Mosaic protein

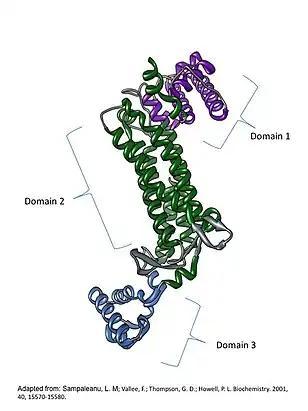
A protein with 3 functional domains

A mosaic protein is a protein that is made up of different protein domains, giving the protein multiple functions. These proteins have quaternary structures, as they are made up of multiple tertiary structured protein domains. Protein domains can combine to form different types of proteins, creating a diversity of proteins. These domains are spread throughout the genome because they are mobile, which is why some domains can be found in a variety of proteins, even though they are seemingly unrelated. This also allows the domains to fold independently, and so they don't become deformed and unfolded in a new environment.